Fighter aircraft

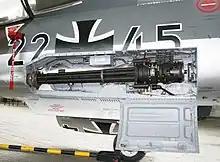
M61 20 mm gun installation on West German Lockheed F-104G Starfighter

Apart from these fighter jets, most of the 4.5 generation aircraft are actually modified variants of existing airframes from the earlier fourth generation fighter jets. Such fighter jets are generally heavier and examples include the Boeing F/A-18E/F Super Hornet, which is an evolution of the F/A-18 Hornet, the F-15E Strike Eagle, which is a ground-attack/multi-role variant of the F-15 Eagle, the Su-30SM and Su-35S modified variants of the Sukhoi Su-27, and the MiG-35 upgraded version of the Mikoyan MiG-29. The Su-30SM/Su-35S and MiG-35 feature thrust vectoring engine nozzles to enhance maneuvering. The upgraded version of F-16 is also considered a member of the 4.5 generation aircraft.